Lucaci Church

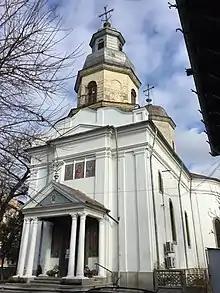
Lucaci Church

The Lucaci Church is a Romanian Orthodox church located at 6 Logofăt Udriște Street in Bucharest, Romania. It is dedicated to Saints Nicholas and Stylianos.